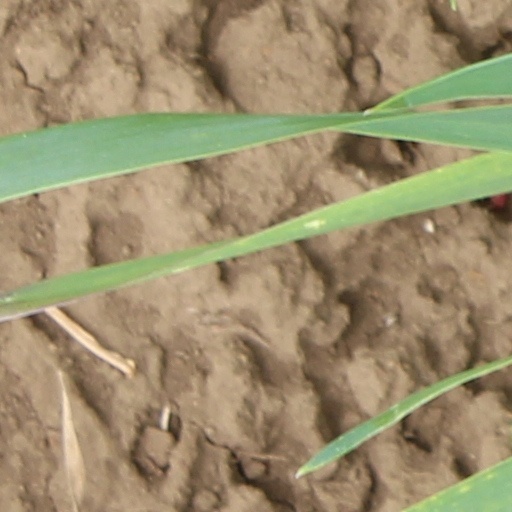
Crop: wheat